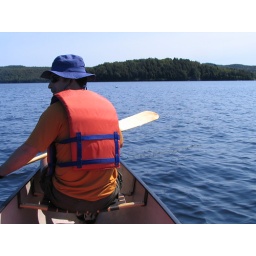
Look, a Loon! And there's a bird in the water too.